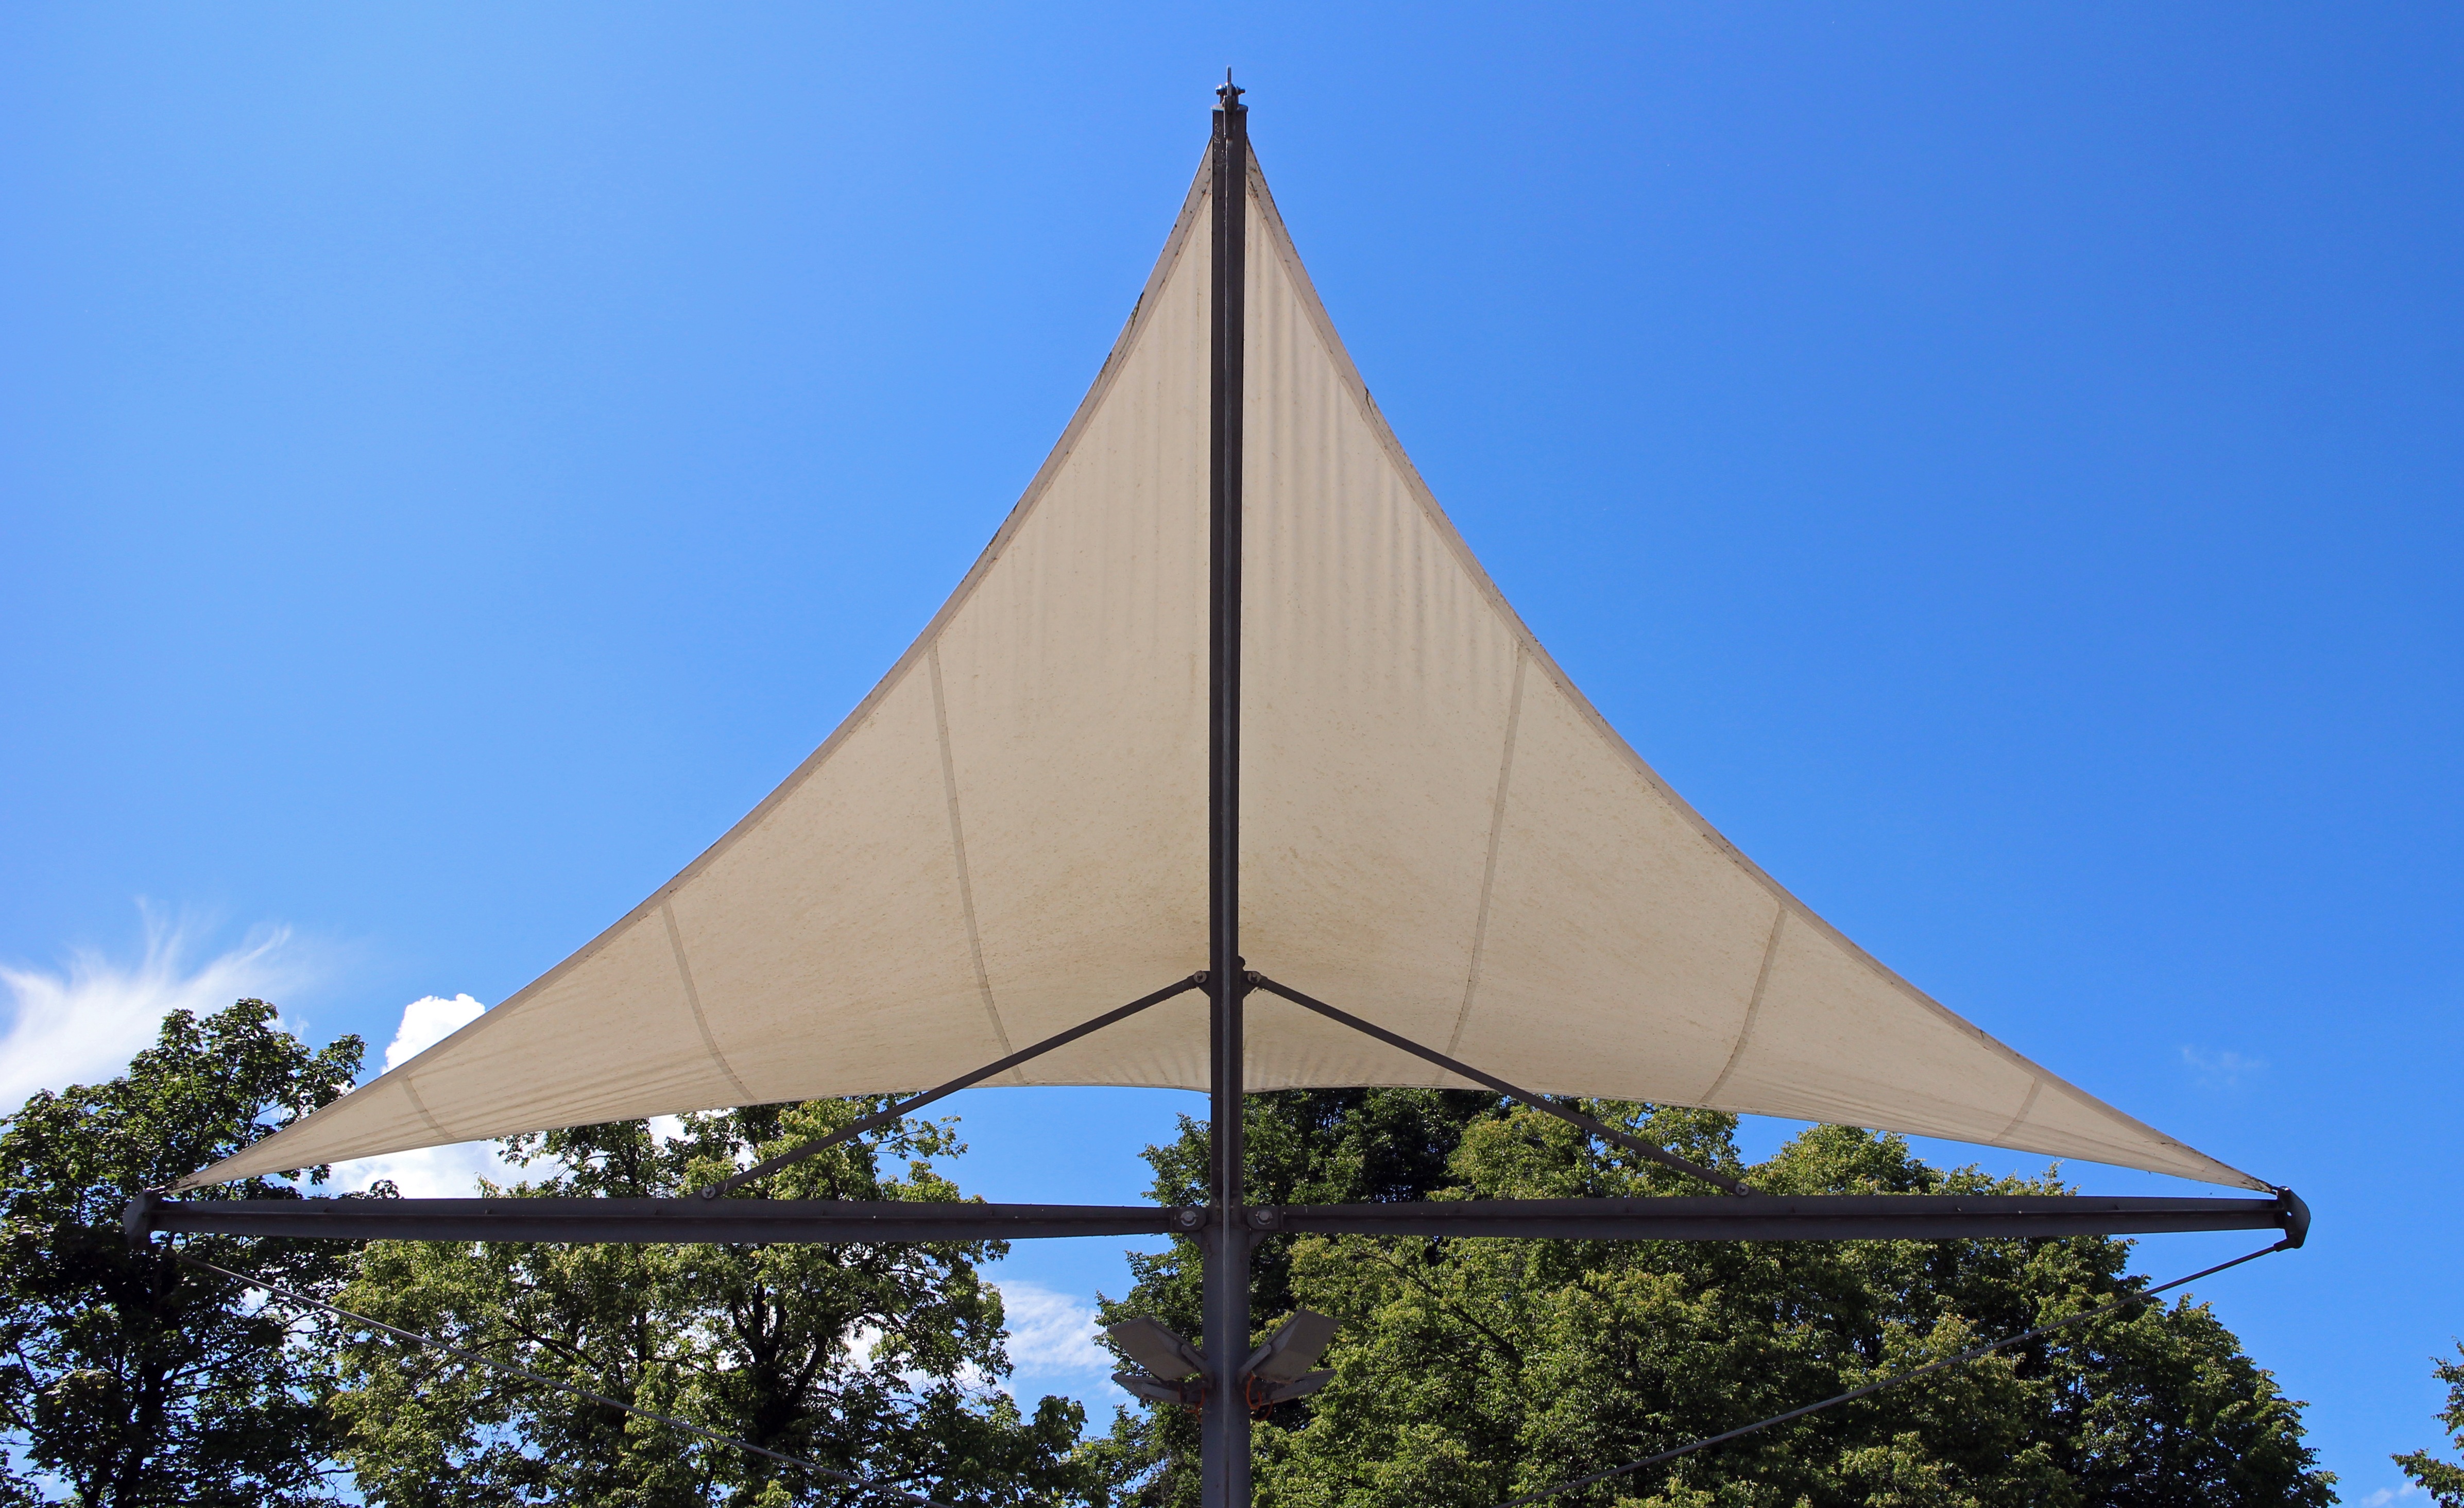
bridge, roof, mast, shadow, landmark, tent, protection, sunroof, cable stayed bridge, sail shade, weather protection